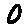
Label: 0